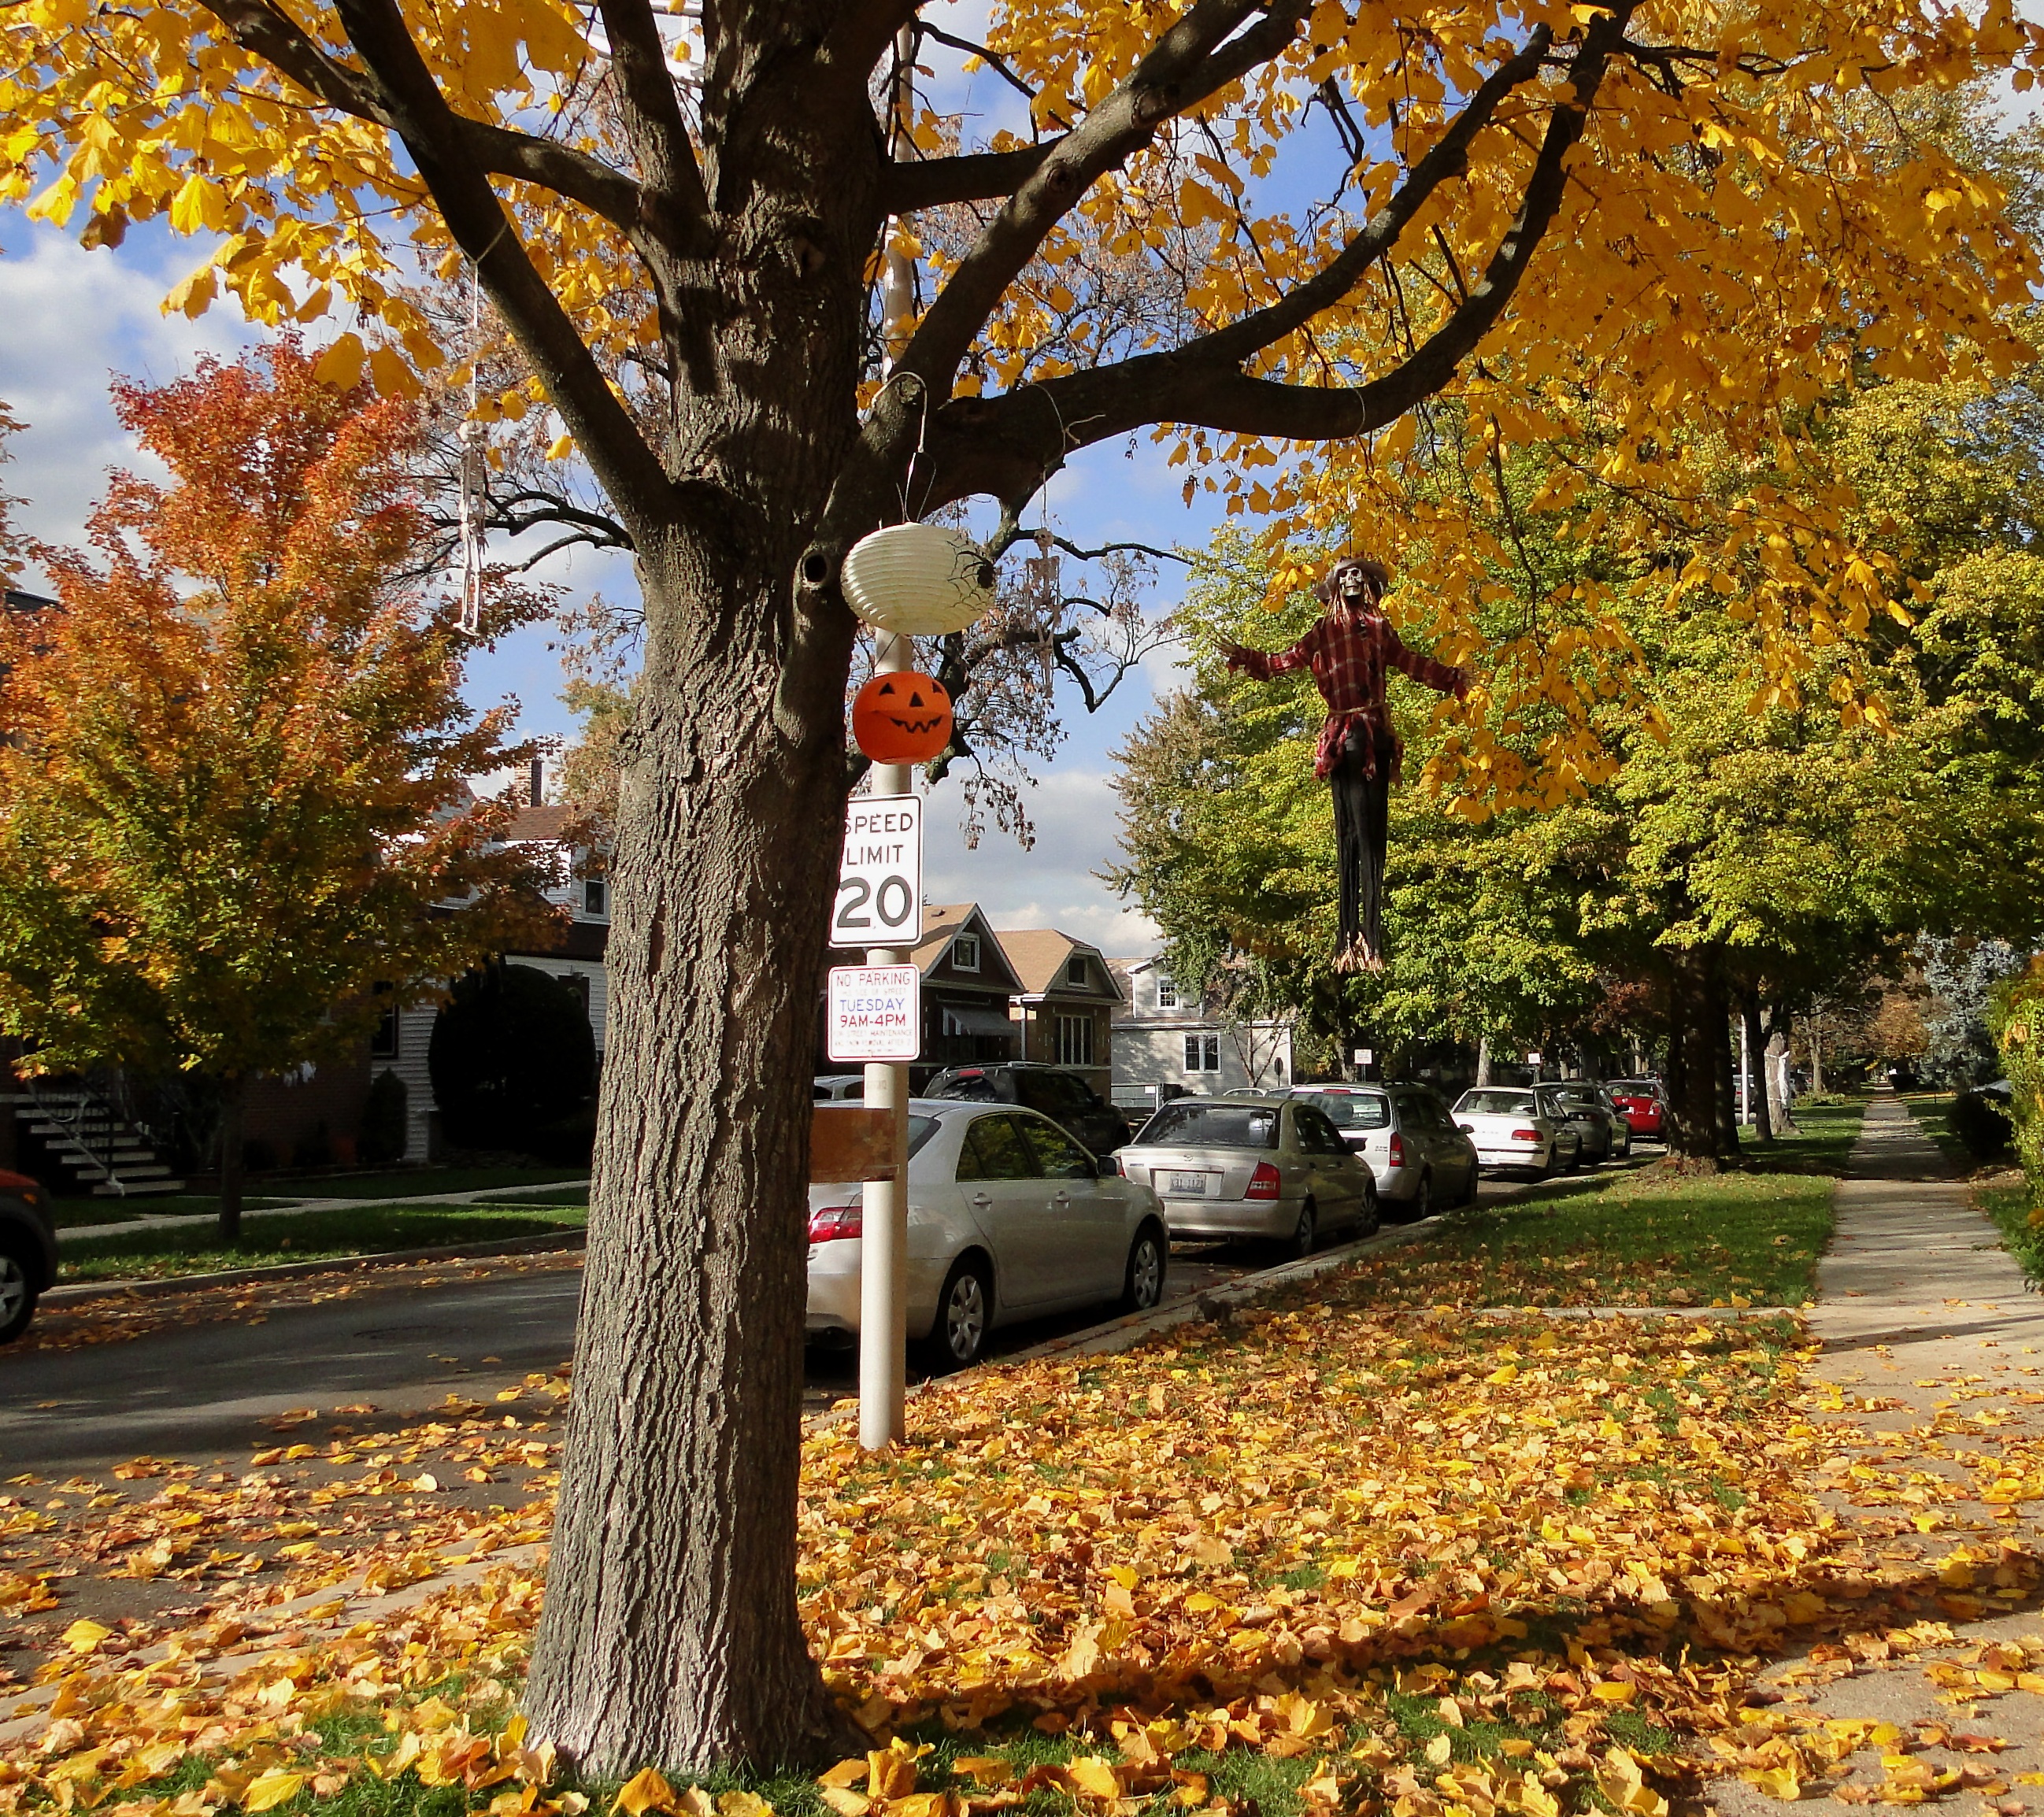
tree, plant, street, leaf, flower, foliage, spring, autumn, park, botany, hanging, season, shadows, deciduous, custom, saints, mood, ornaments, halloween party, customs, maidenhair tree, the feast of the, woody plant